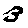
Label: 3